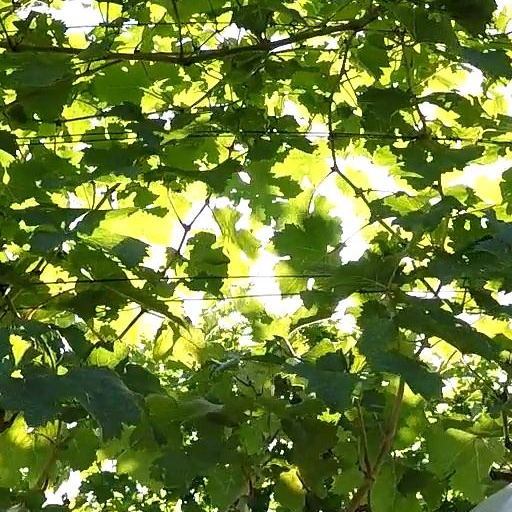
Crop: grape